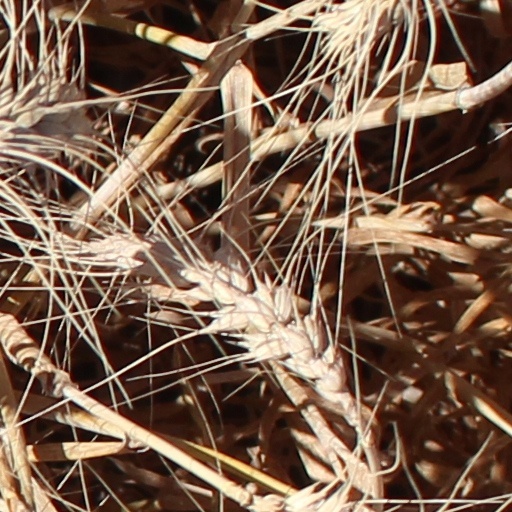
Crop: wheat